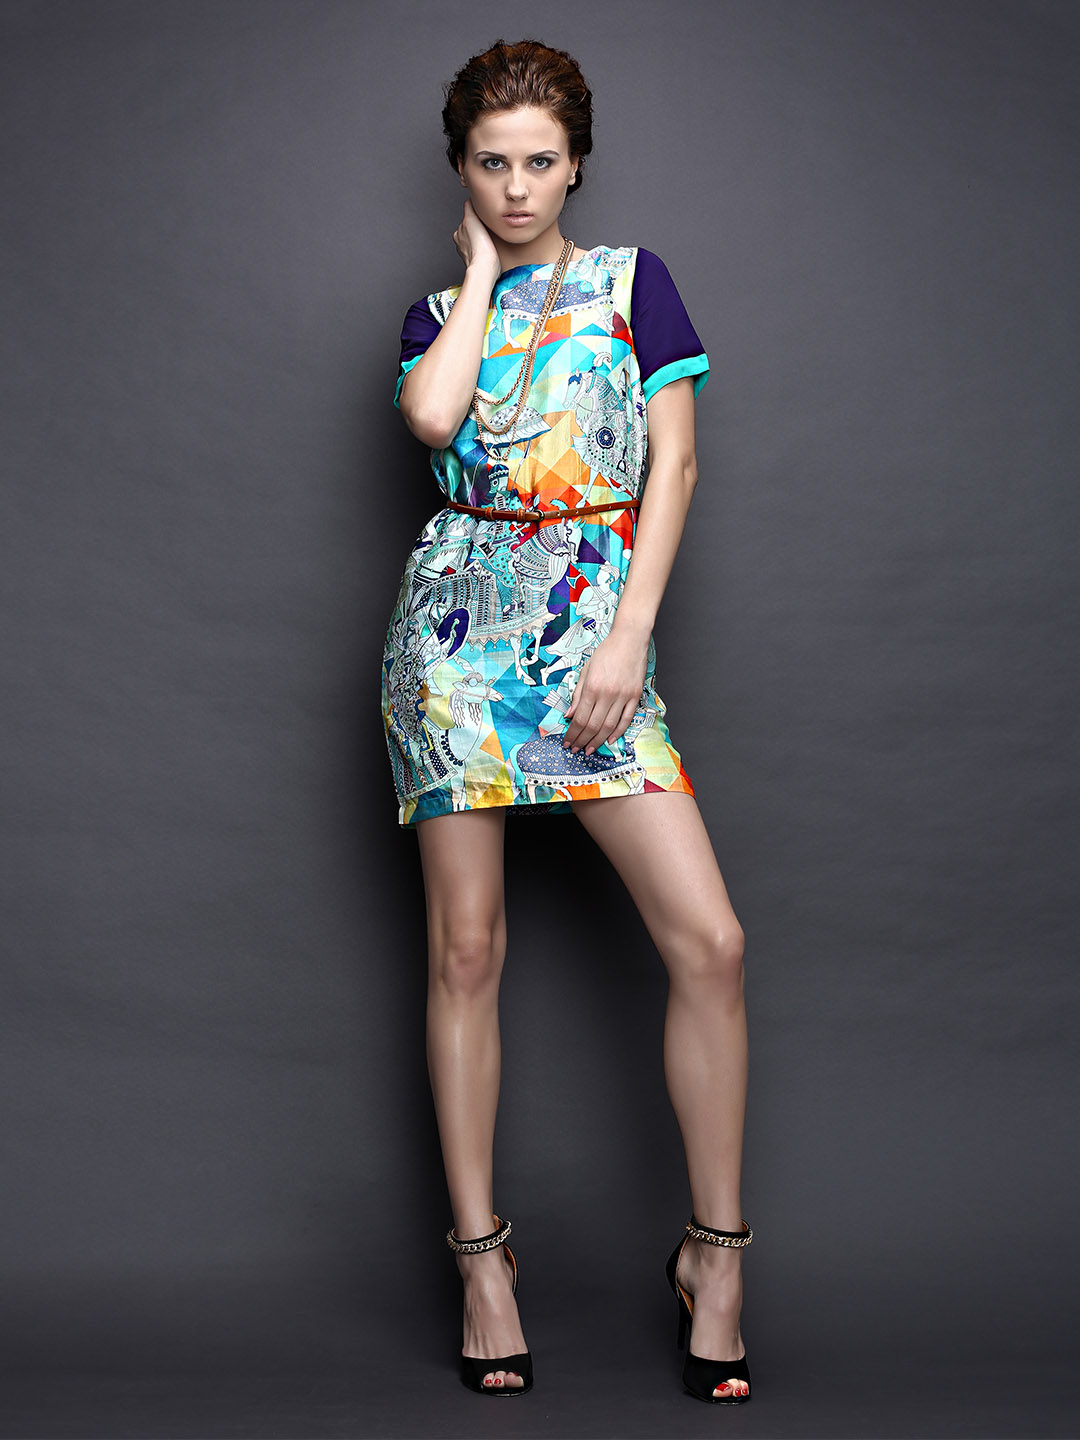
Reid & Taylor Men Solid Beige Trousers
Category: Apparel / Bottomwear / Trousers
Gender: Men
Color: Beige
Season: Fall 2011
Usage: Formal